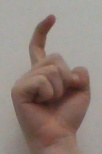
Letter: ra